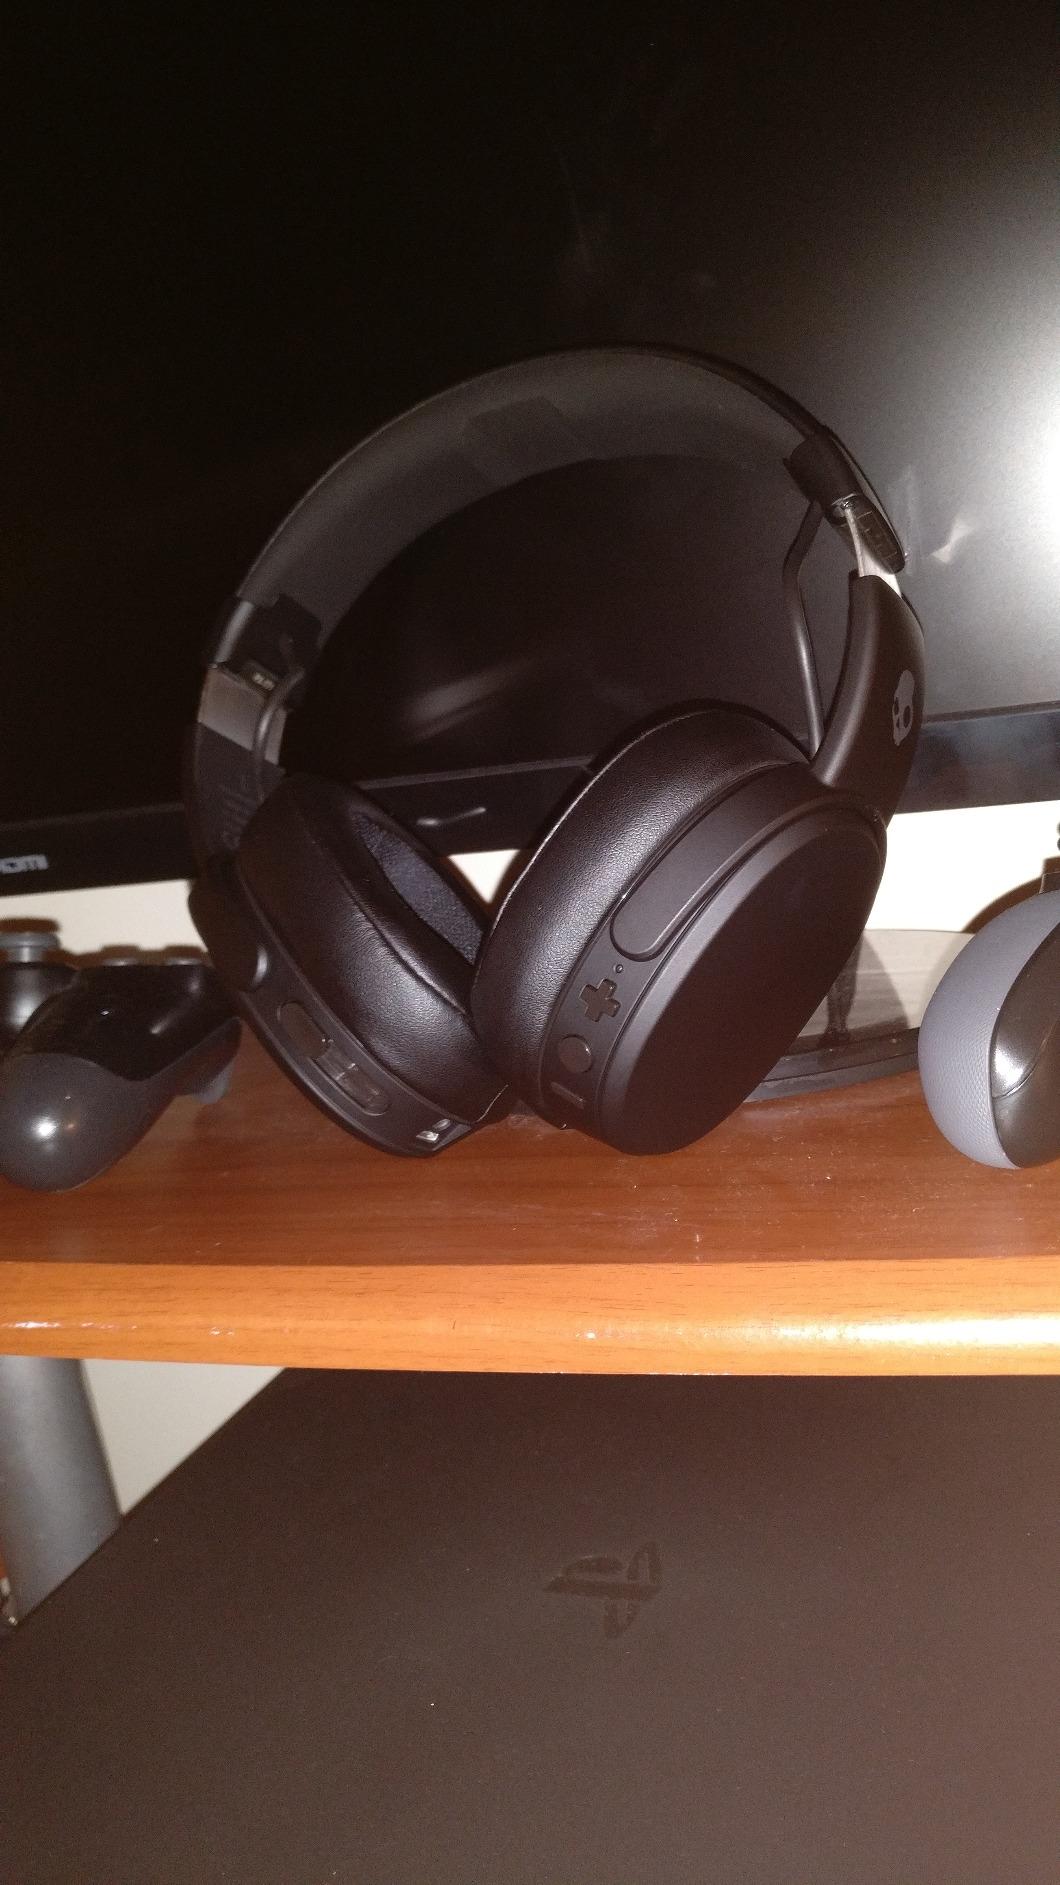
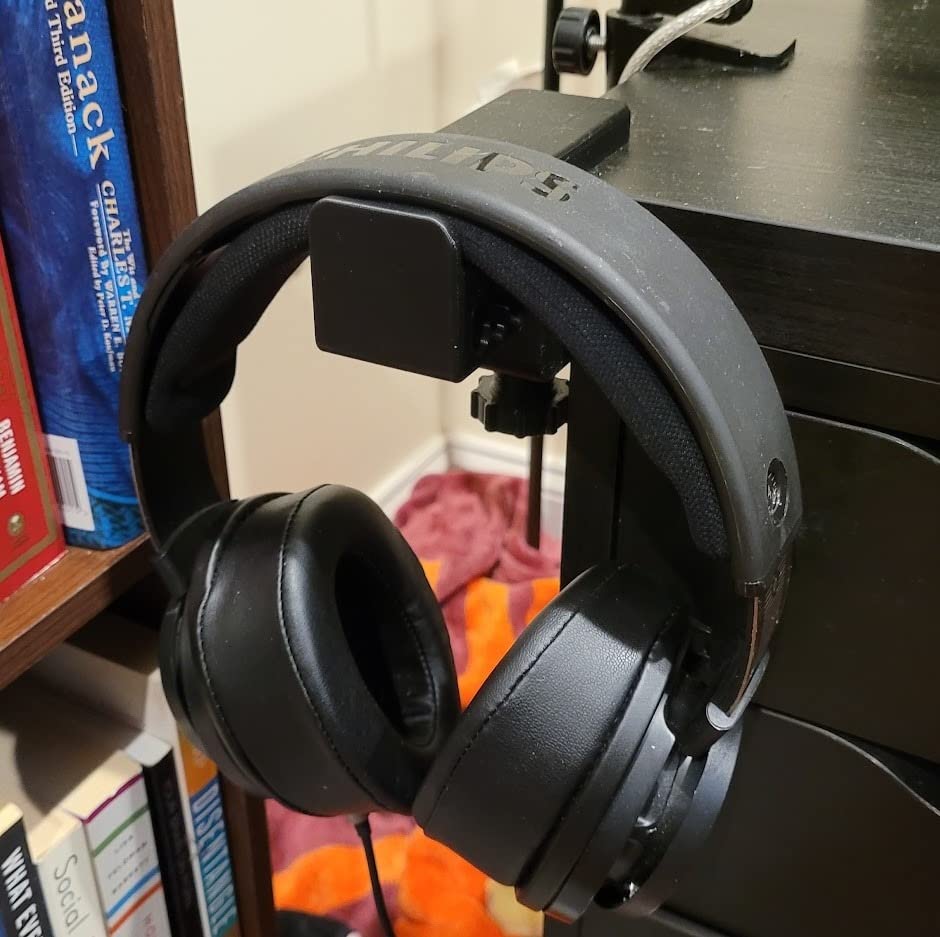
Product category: headphones
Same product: no